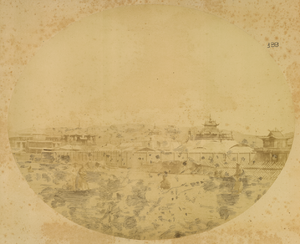
En 1874-1875, le gouvernement russe organisa une mission commerciale et de recherche en Chine. Cette mission avait pour objectif de trouver de nouvelles routes terrestres vers le marché chinois, d'étudier les perspectives d'une expansion commerciale, de rechercher des sites pour l'installation de consulats et d'usines, et de recueillir des informations sur la révolte de Dungan qui faisait alors rage dans les provinces de la Chine occidentale. Composée de 9 hommes et dirigée par le lieutenant-colonel Iulian A. Sosnovskii de l'état-major général de l'armée, cette mission comprenait également un topographe, le capitaine Matusovskii, un responsable scientifique, le Dr Pavel Iakovlevich Piasetskii, des interprètes chinois et russes, trois sous-officiers cosaques et le photographe de la mission, Adolf Erazmovich Boiarskii. La mission se déroula de Saint-Pétersbourg à Shanghai, en passant par Oulan-Bator (Mongolie), Pékin et Tianjin. Elle longea ensuite le fleuve Yangtsé et suivit la grande Route de la soie à travers l'oasis Hami et jusqu'au lac Zaysan, de retour en Russie. Adolf Erazmovich Boiarskii prit quelque 200 photographies, ce qui constitue une source unique pour l'étude de la Chine de cette période. La plupart des photographies prises durant cette mission apparaissent dans cet album, lequel rejoignit par la suite la collection Thereza Christina Maria, rassemblée par l'empereur Pierre II du Brésil qui en fit don à la Bibliothèque nationale du Brésil. Châteaux et palais